Countess Sophia Albertine of Erbach-Erbach

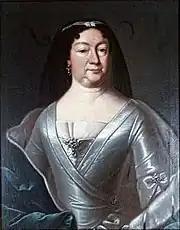
Countess Sophia Albertine of Erbach-Erbach in 1740.

She married on 4 February 1704 in Erbach to Ernest Frederick I, Duke of Saxe-Hildburghausen, the eldest son of Ernest, Duke of Saxe-Hildburghausen and Countess Sophie Henriette of Waldeck. The couple had 14 children, eleven of whom died before reaching adulthood. They were: